Open Archives Initiative Protocol for Metadata Harvesting

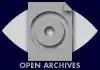
Logo of Open Archive Initiative

The Open Archives Initiative Protocol for Metadata Harvesting (OAI-PMH) is a protocol developed for harvesting metadata descriptions of records in an archive so that services can be built using metadata from many archives. An implementation of OAI-PMH must support representing metadata in Dublin Core, but may also support additional representations.